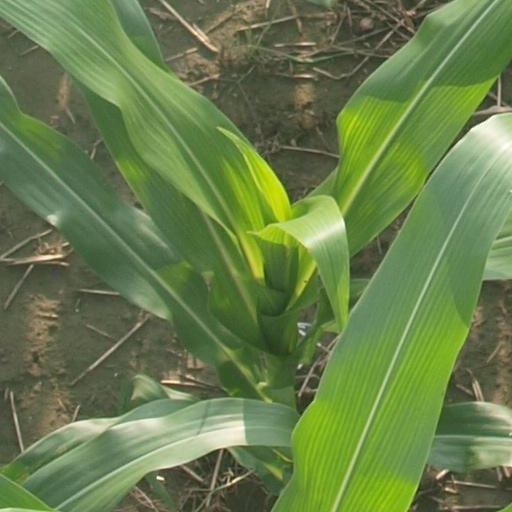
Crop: maize; corn